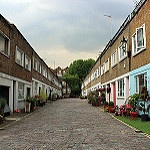
Scene: Outdoor